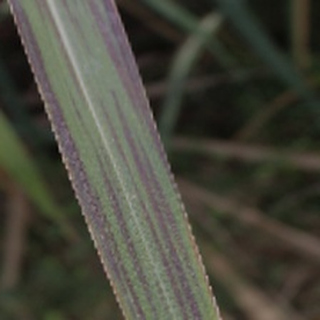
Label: sugarcane_bacterial_blight